St. George Richard Gore

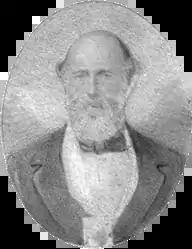

St. George Richard Gore (26 March 1812 – 16 August 1871) was a grazier and politician in colonial Queensland, a member of the Queensland Legislative Assembly and, later, the Queensland Legislative Council.